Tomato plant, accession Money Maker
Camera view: bottom (45 deg); turntable rotation: 330 degrees
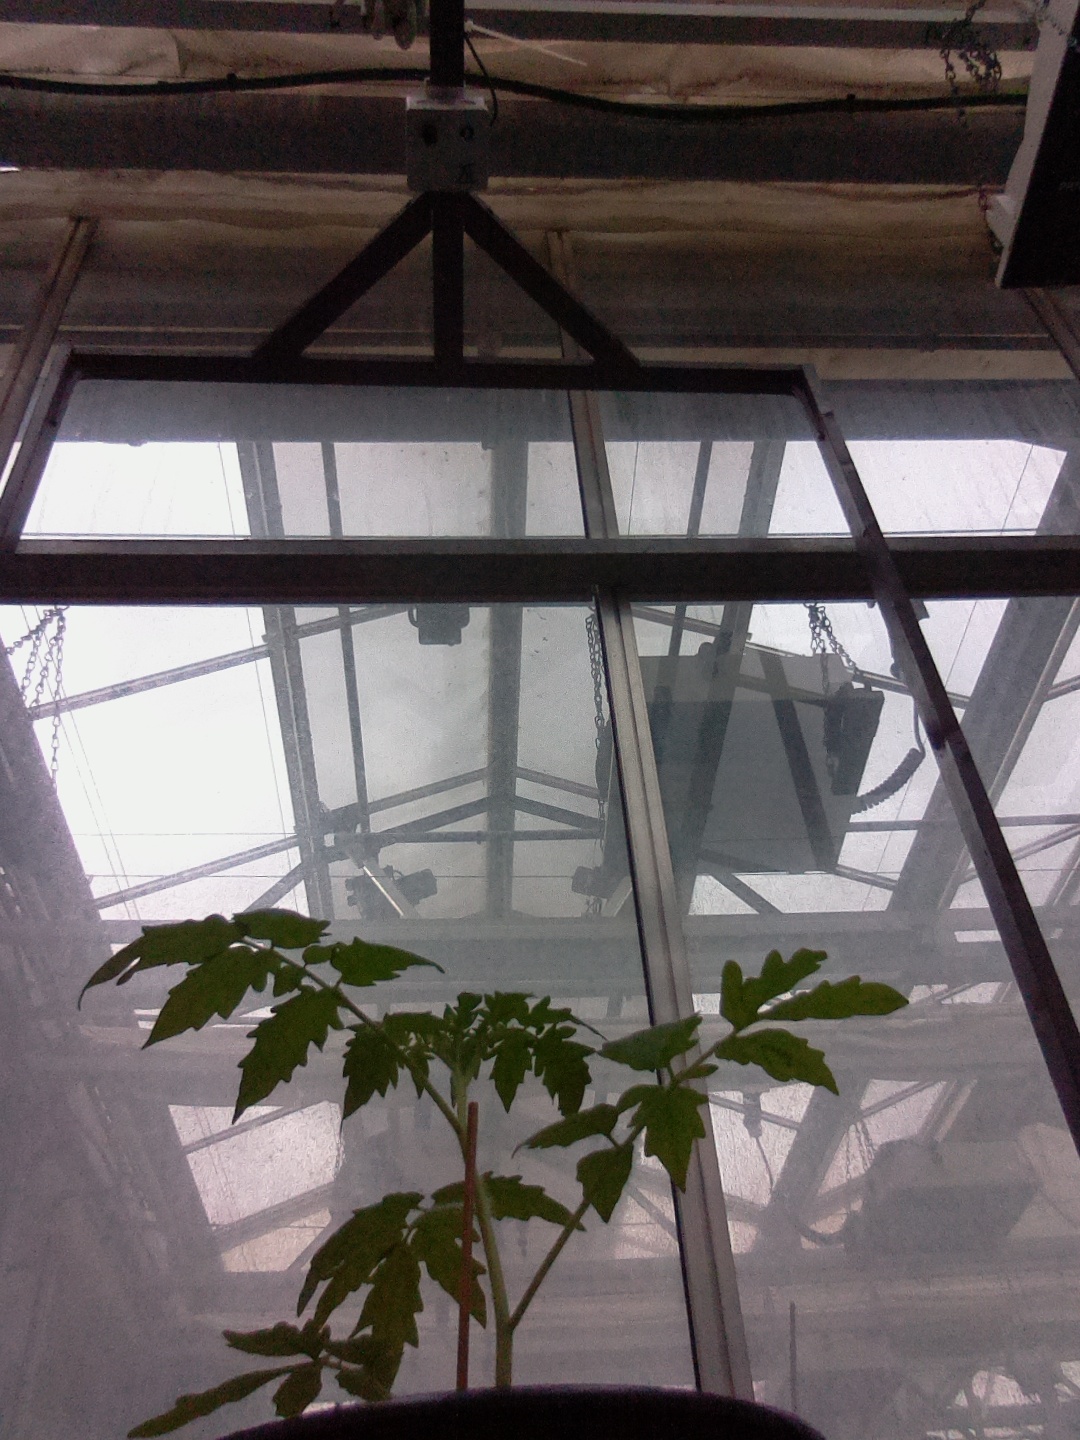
BBCH growth stage 13: 6 of true leaves visible